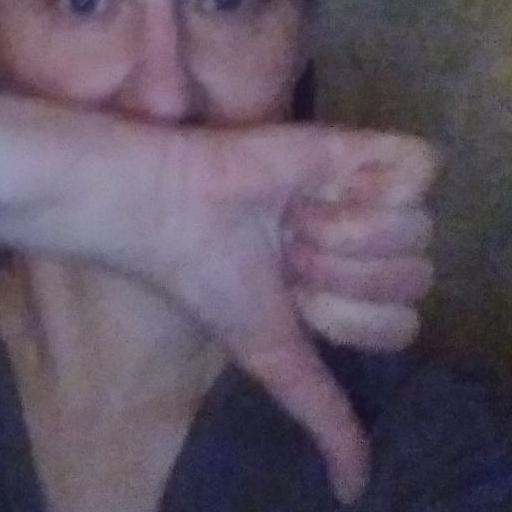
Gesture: dislike